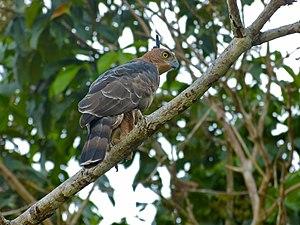
L'Aigle de Wallace est une espèce d'oiseaux de la famille des Accipitridae.